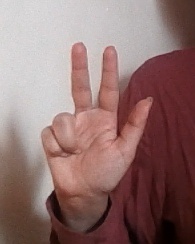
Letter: al